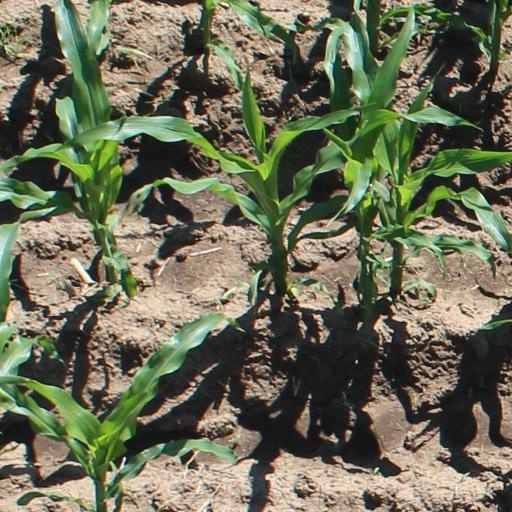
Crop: maize; corn